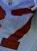
Number: 7